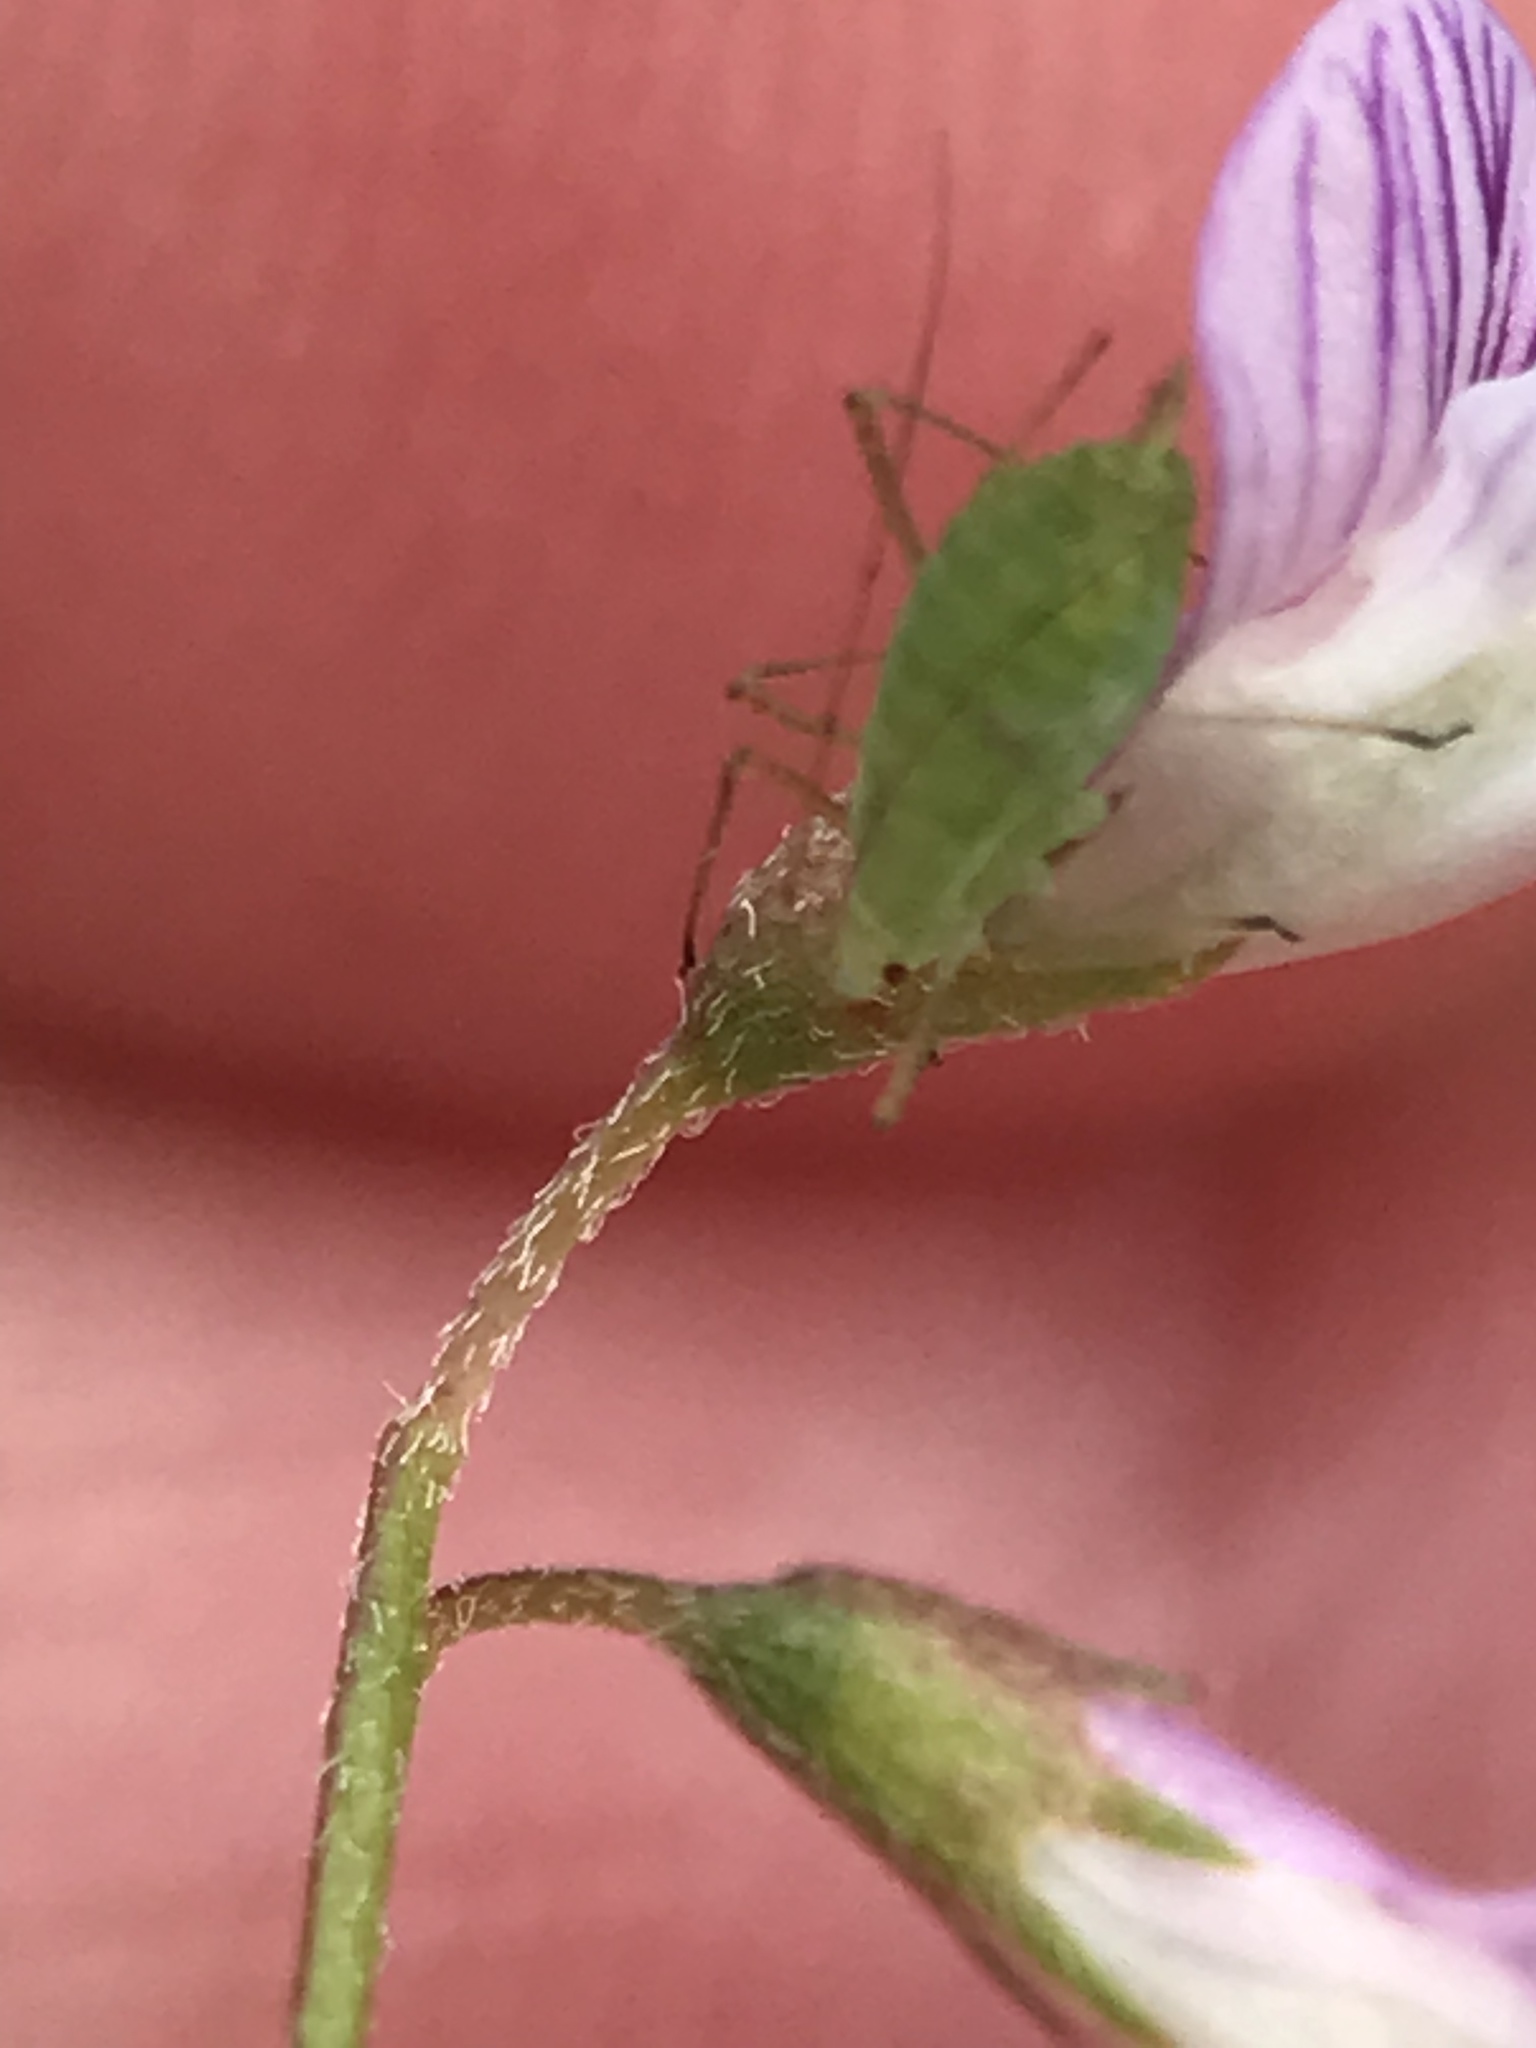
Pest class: pea_aphid